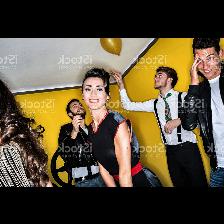
Label: Human